Abby Dalton

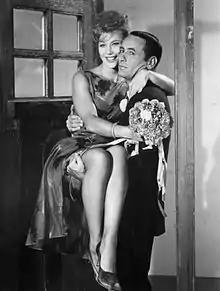
Carried across the threshold by Joey Bishop on "The Joey Bishop Show" sitcom, September 15, 1962

From 1959 to 1962, Dalton played nurse Martha Hale on "Hennesey" (she was nominated for an Emmy Award for her role) with former child star Jackie Cooper in the title role, and she portrayed Joey Bishop's wife on "The Joey Bishop Show" from 1962 to 1965. As the "Hennesey" series was ending, "The Joey Bishop Show" was preparing for the start of its second season on NBC. Dalton played the role of Ellie Barnes, the wife of Joey Barnes (Bishop). As the season began on September 15, 1962, Dalton and Bishop are shown as newlyweds Ellie and Joey Barnes. "Hennesey"'s finale was aired two days later on September 17, 1962, with Martha Hale's marriage to Chick Hennesey. Hence, Dalton portrayed being married to two different titular television sitcom characters on two different networks within two days.